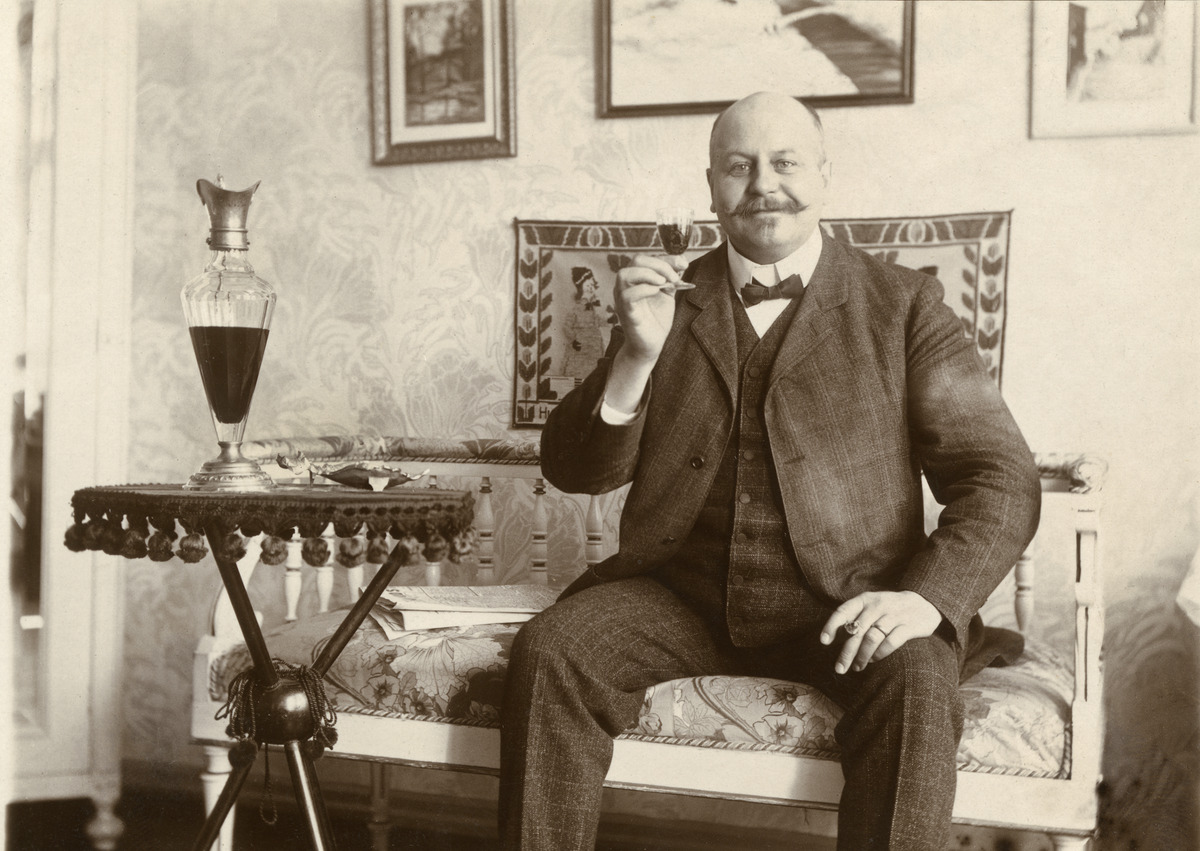
Mies istuu ja kohottaa maljaa kuvaajaa kohti
sisällön kuvaus: Mies istuu ja kohottaa maljaa kuvaajaa kohti. mustavalkoinen
Ajankohta: kuvausaika 1890 - 1900 -luku n
Paikka: Suomi, Uusimaa, Helsinki, Helsinki
Aiheet: Buchert, miehet, astiat juoma-astiat juomalasit, astiat kannut, pullot, sanomalehdet, huonekalut sohvat, huonekalut pöydät, taulut, tekstiilit sisustustekstiilit seinätekstiilit, verhoukset tapetit, vaatteet juhlavaatteet